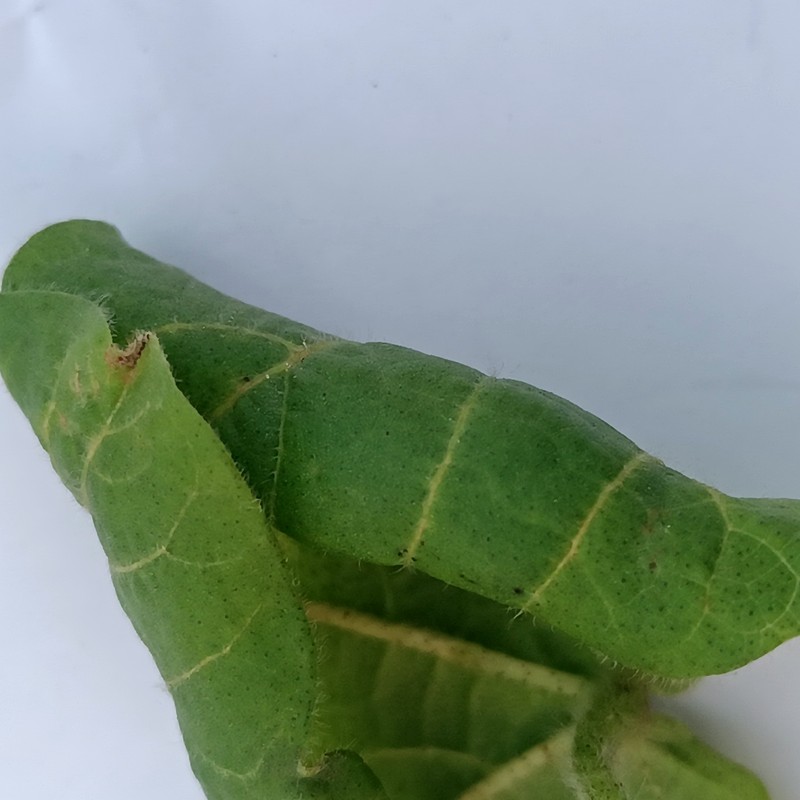
Label: Curl Virus